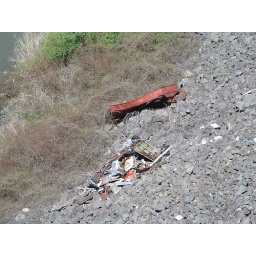
Junk in canyon bottom at Crooked River bridge